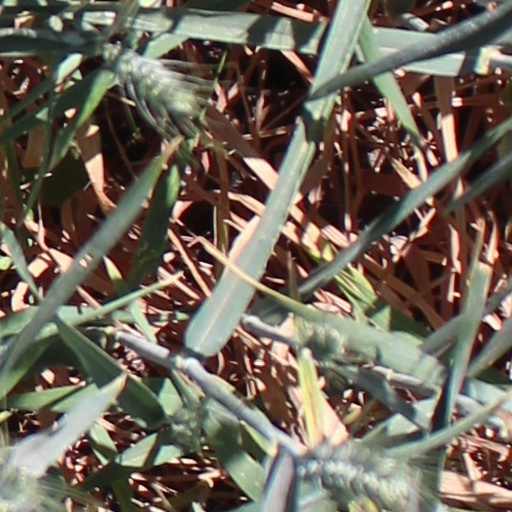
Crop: wheat